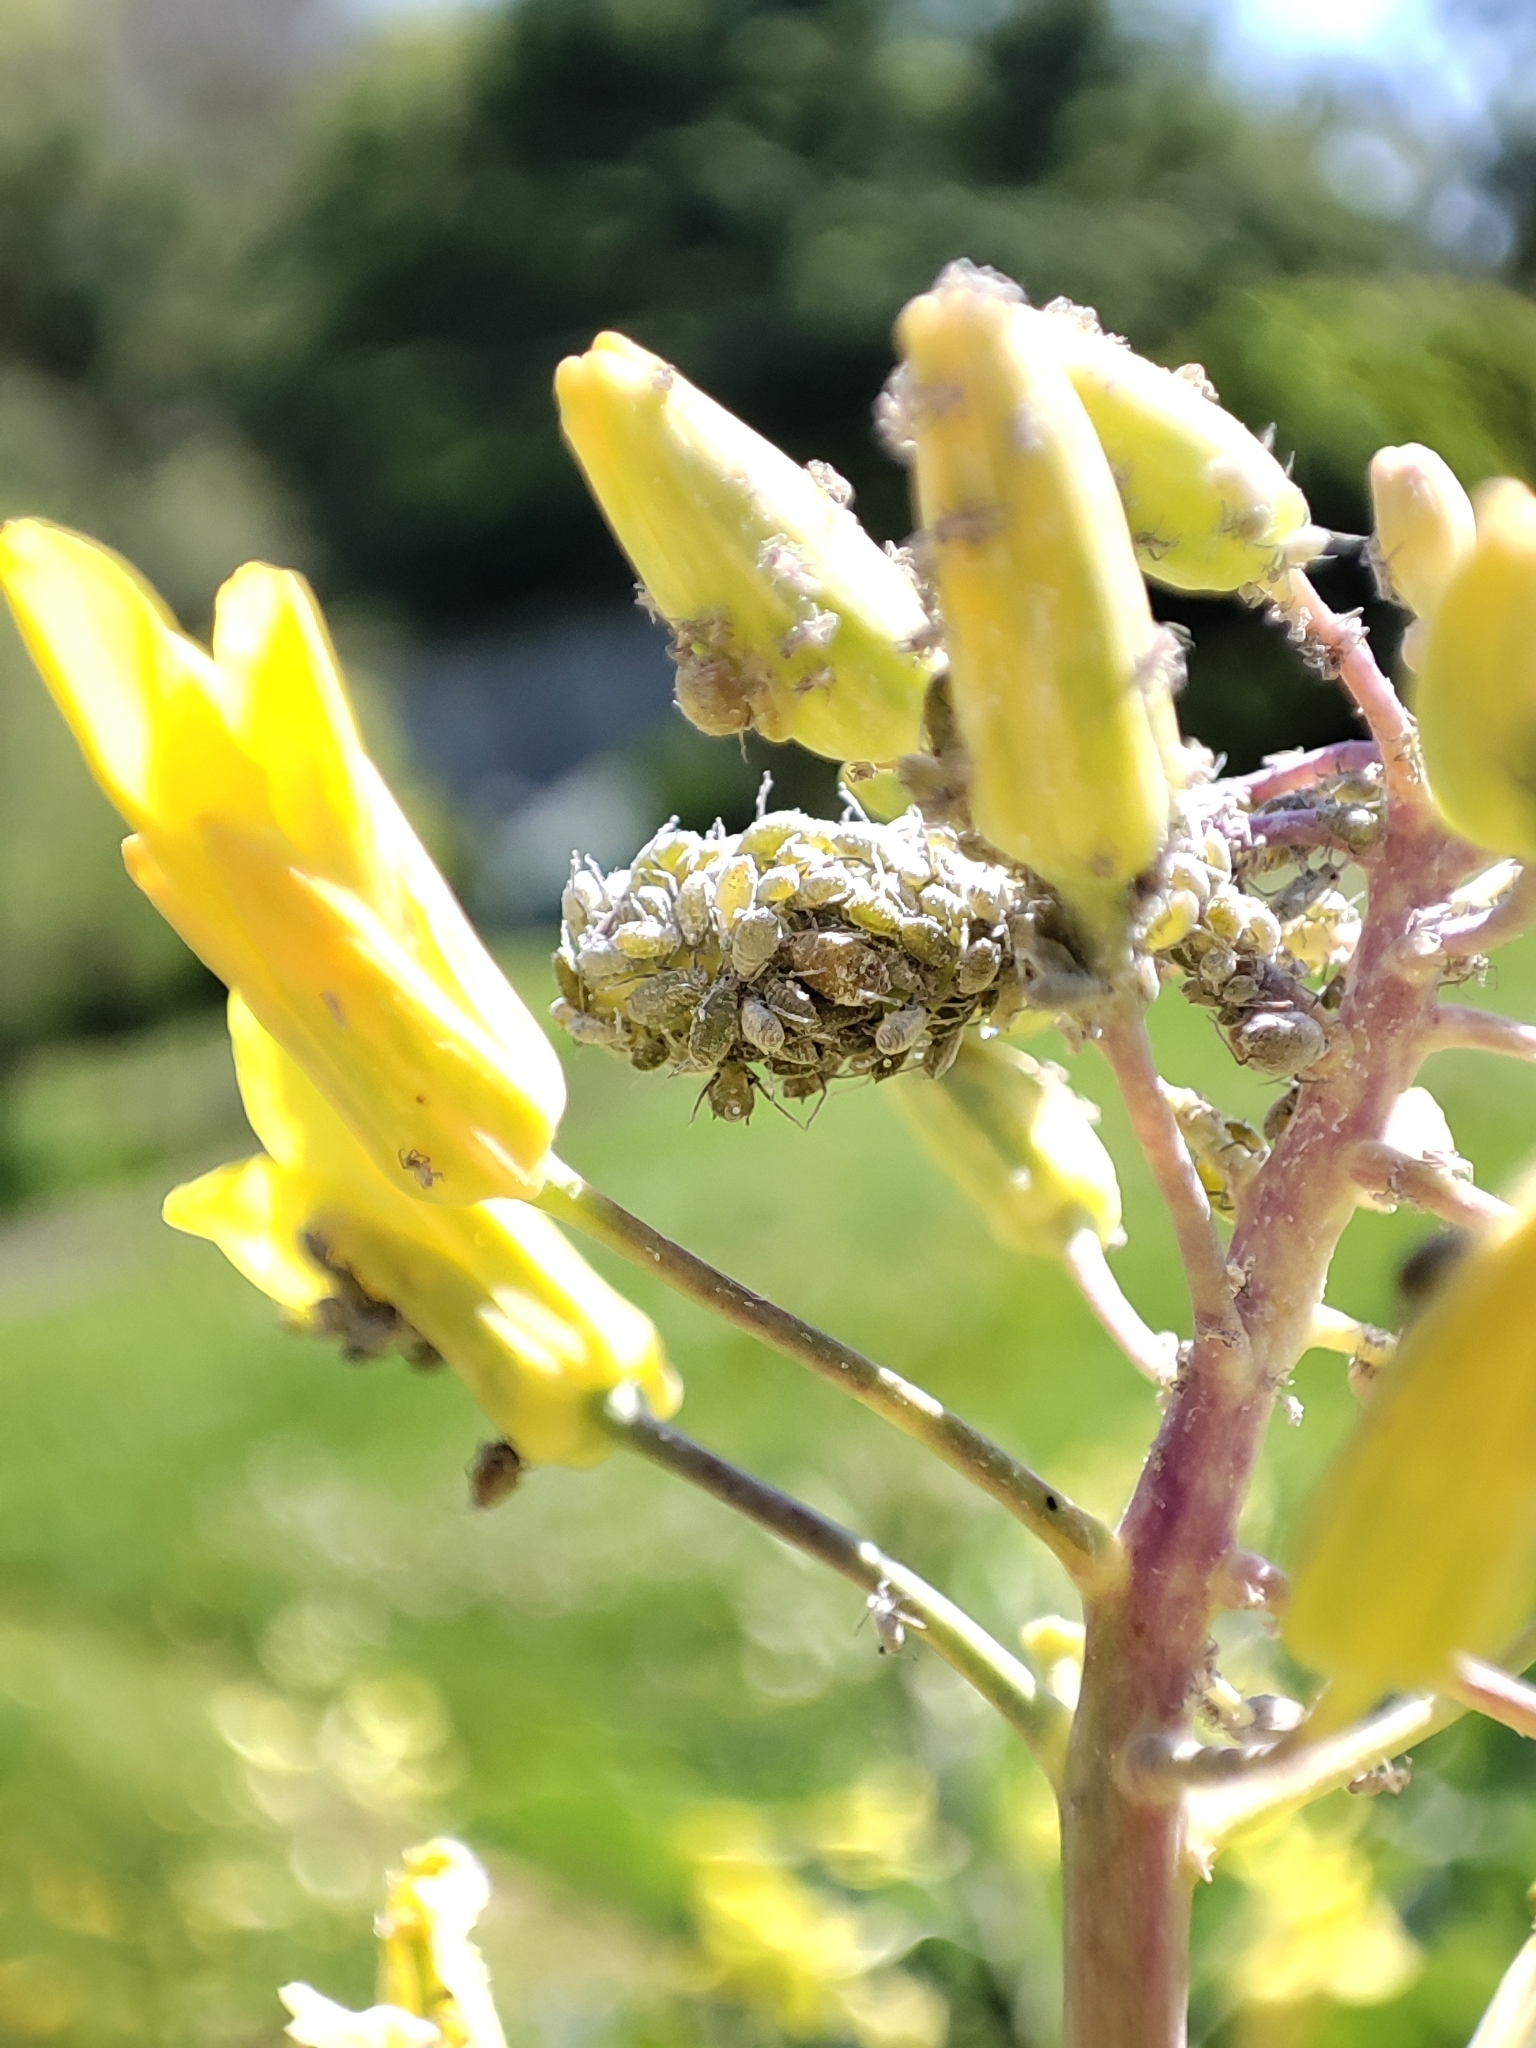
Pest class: cabbage_aphid